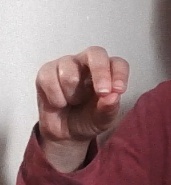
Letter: gaaf